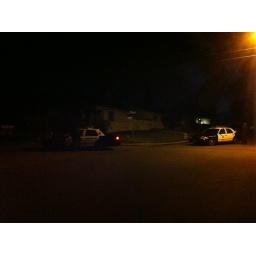
House to house search underway-- busting down every door in a 2 block radius to search